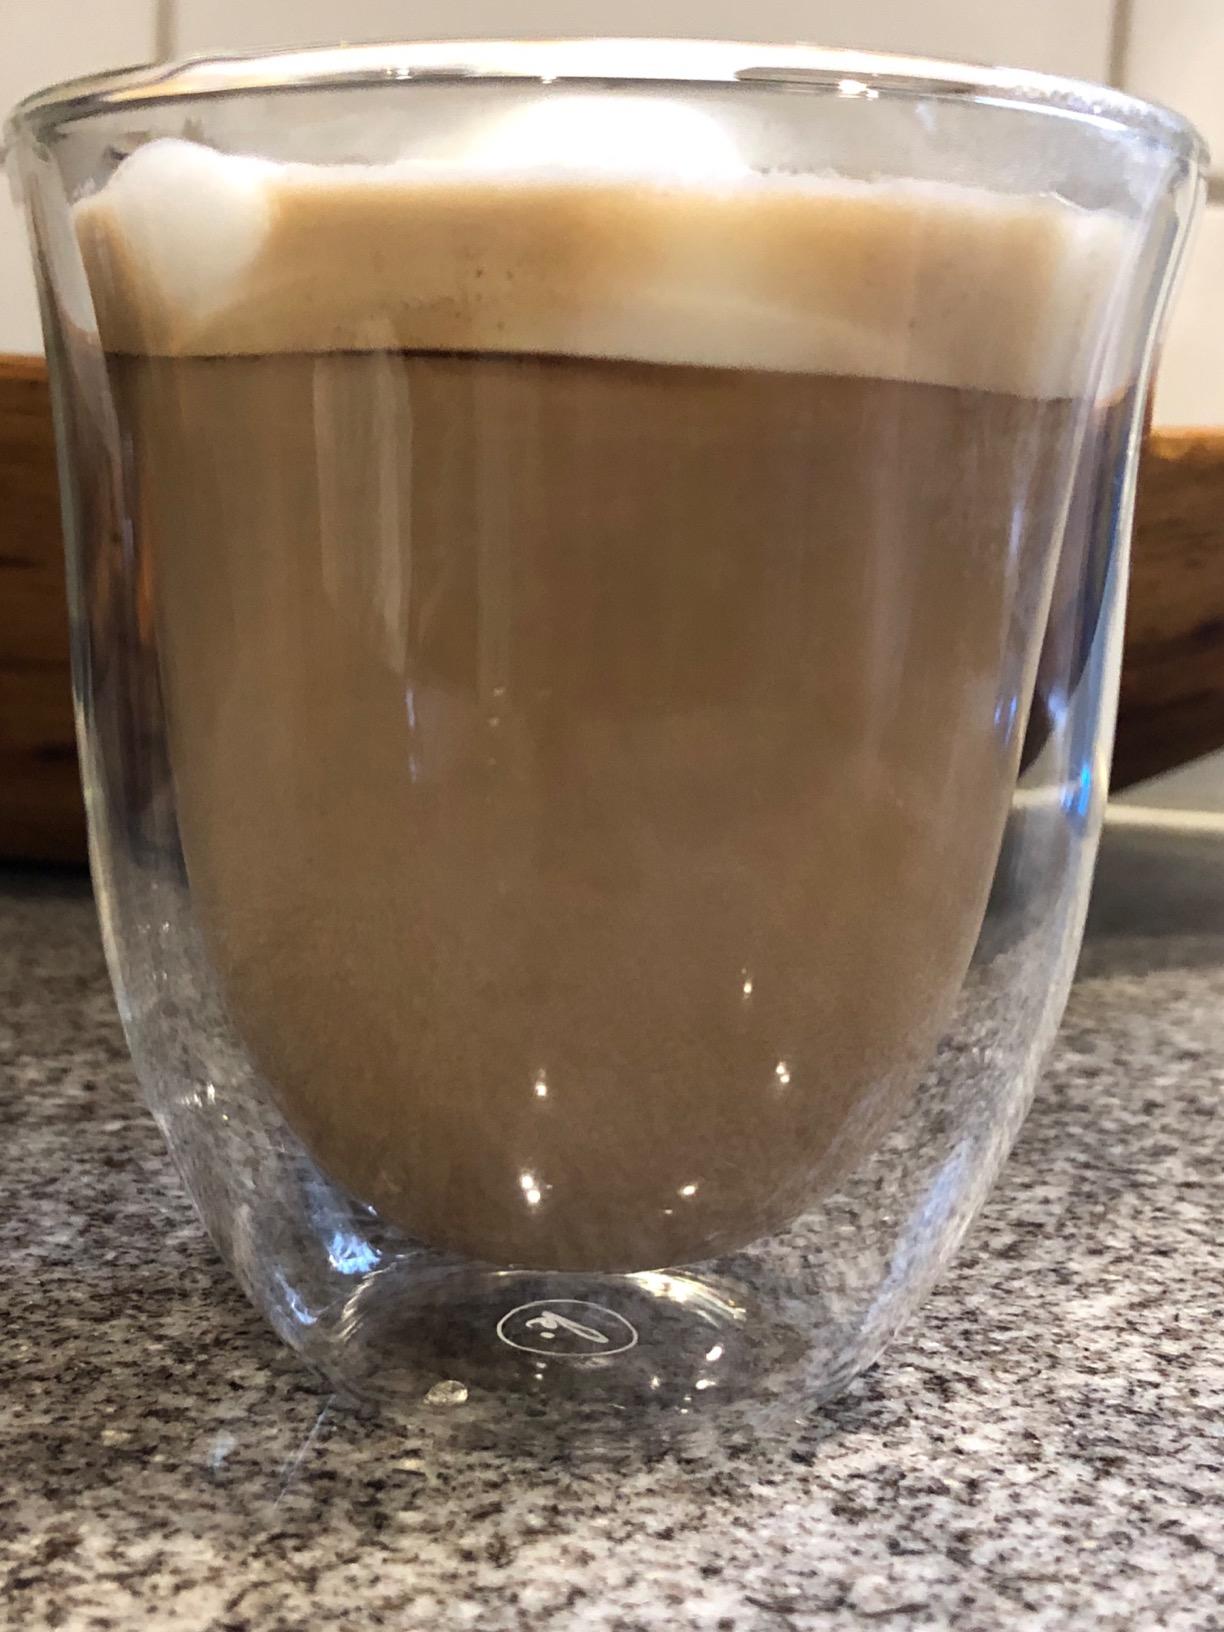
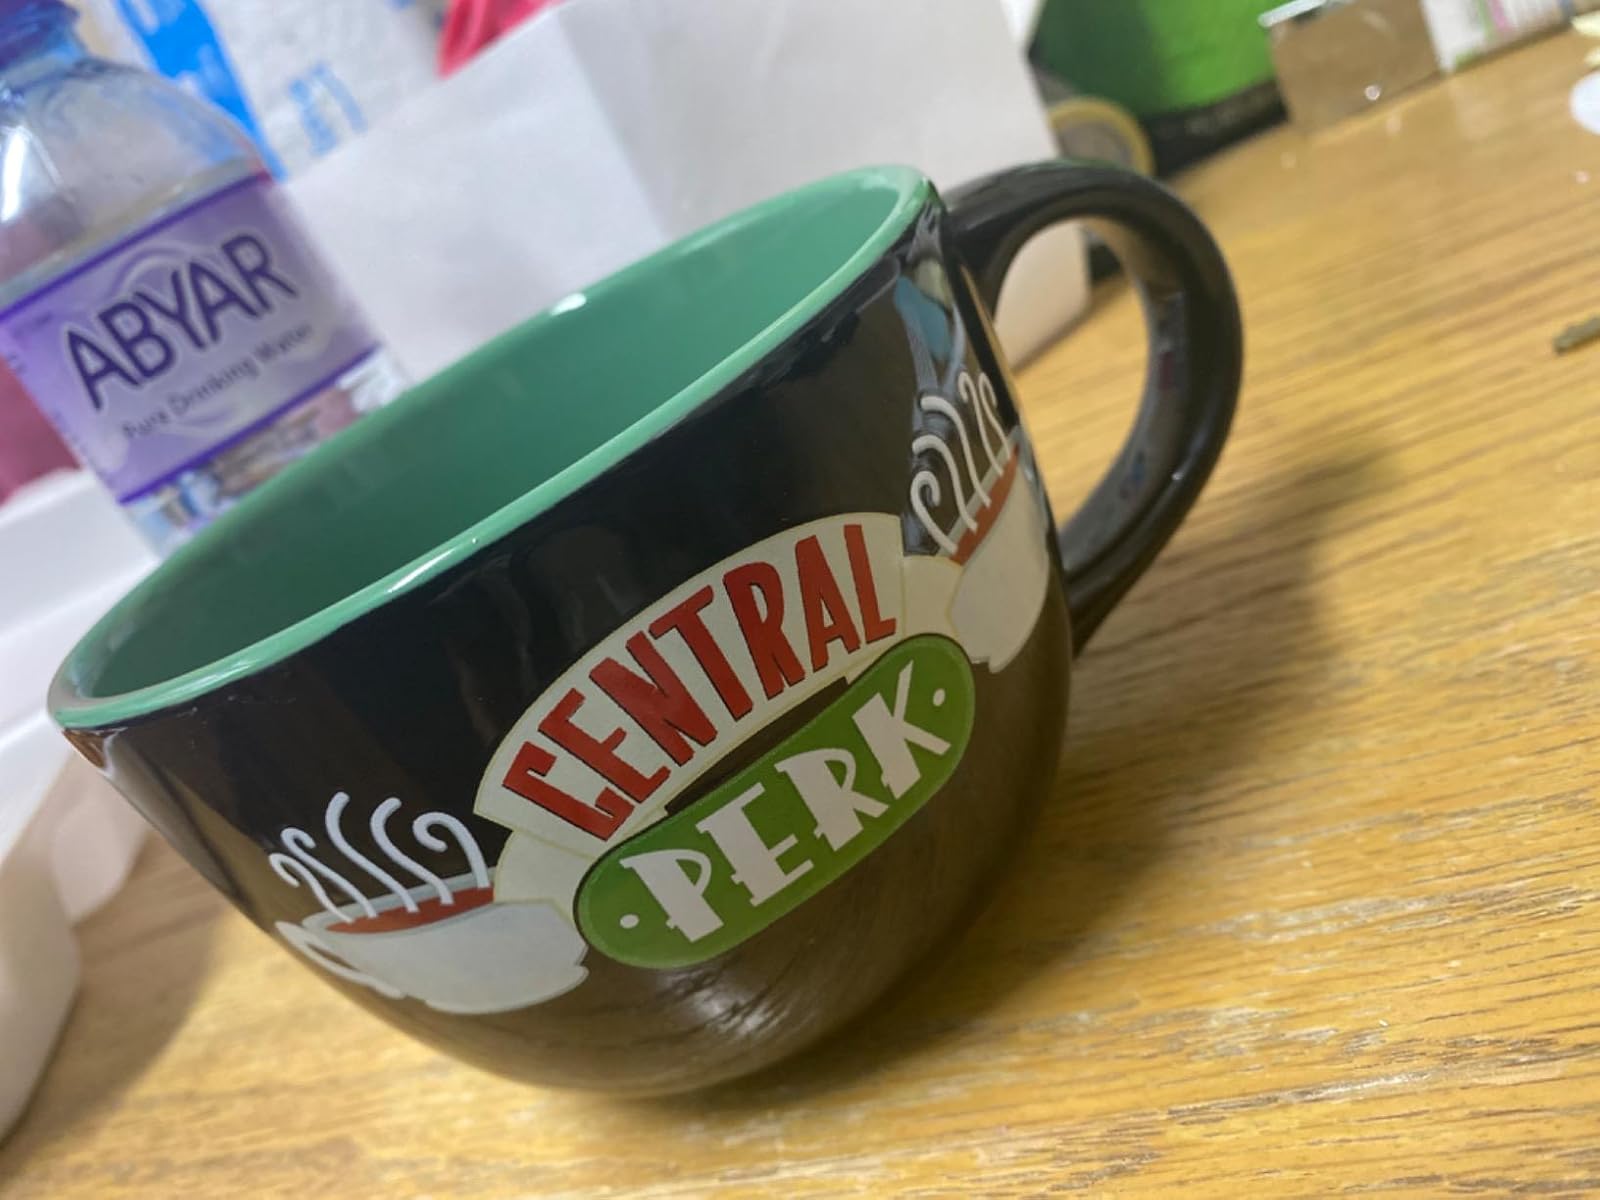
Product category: items_mug
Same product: no